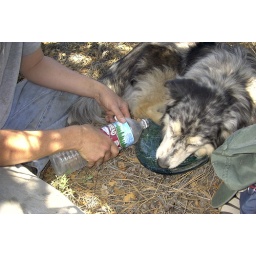
watering my dog in part of a broken insulator in a hike down canyon from the plant